Frederick Morgan (painter)

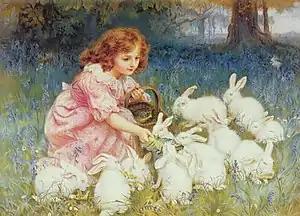
"Feeding the Rabbits", also known as "Alice in Wonderland"

Morgan was born in London to John Morgan and his wife, Henrietta Hester Clare. His father was a successful genre artist sometimes known as 'Jury Morgan' (after one of his paintings "The Gentlemen of the Jury"). At the age of 14, he was taken out of school by his father who then tutored him in art. At the age of 16, while still studying with his father, his first picture, "The Rehearsal", was exhibited at the Royal Academy, and, after a hiatus of several years, his paintings were shown there regularly. For a while he worked as a portrait artist for an Aylesbury photographer; this training proved to be crucial as it "taught him how to observe closely and to give the greatest attention to detail."